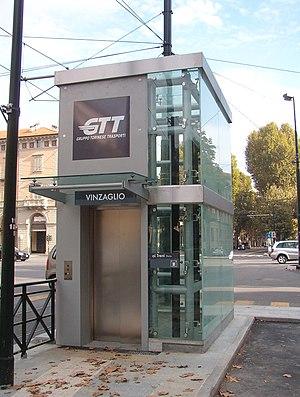
Vinzaglio est une station de la ligne 1 du métro de Turin située à l'intersection des corso Vittorio Emanuele II, corso Vinzaglio et corso Duca degli Abruzzi.